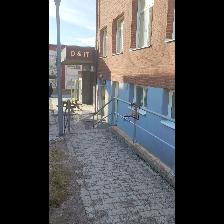
Label: NonHuman